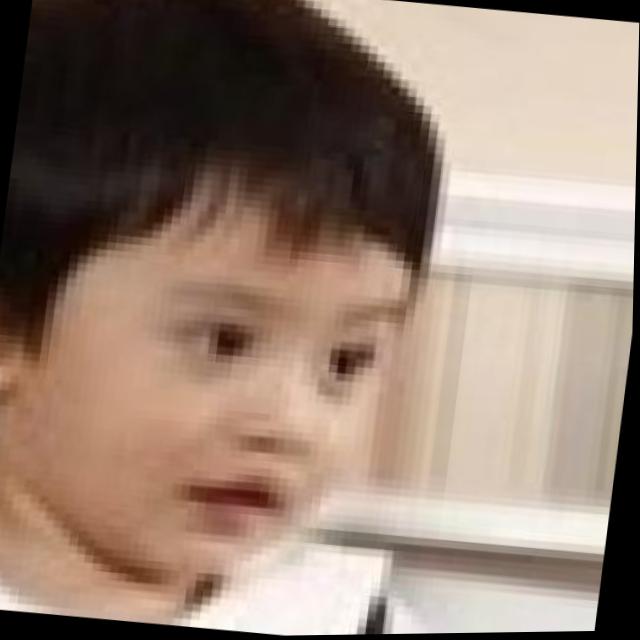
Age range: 0-12